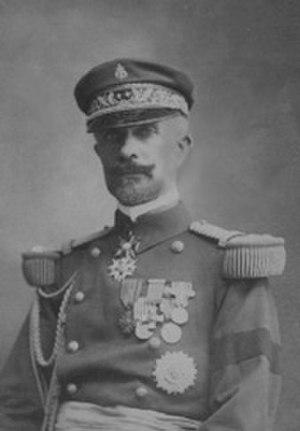
L'armée du Levant désigne les forces armées françaises en garnison au Levant dans l'entre-deux-guerres jusqu'à la Seconde Guerre mondiale, lorsque la défaite de l'Empire turc en 1918 conduisit les puissances victorieuses à se partager de larges pans de son territoire.
Le Jean Bart est un cuirassé de type dreadnought de classe Courbet construit et mis en service pour la Marine nationale française. Il est le 12ᵉ navire à porter le nom du corsaire dunkerquois.
"Henri du Couëdic de Kerérant est un officier général de la marine française. Il fut nommé contre-amiral en 1923 et a servi dans la marine pendant la première guerre mondiale. Lors de la première Guerre, il eut plus de quatre commandements à la mer. Il fut le commandant du Jean-Bart à la fin de la première guerre mondiale puis dans les Dardanelles à l'époque où eurent lieu ""les mutineries de la mer Noire"" Malgré ses blessures, il restaura l'autorité sur son navire, le Jean-Bart qui avait été pris par les mutins. Il est ensuite Commandant du port militaire de Cherbourg, l'un des trois ports Français avec Toulon et Brest puis, en 1923 secrétaire du conseil supérieur de la Marine. À partir de juin 1924, il est nommé commandant en chef de la ""Division Navale du Levant"".
Les mutineries de la mer Noire sont une série de révoltes survenues dans les troupes terrestres et les bâtiments français de l’escadre de la mer Noire en 1919, alors que le gouvernement français soutient les forces russes « blanches » contre les révolutionnaires « rouges » pendant la guerre civile russe. L’intervention française, menée avec de trop faibles moyens navals et terrestres dans un pays hostile est un échec qui n’est pas dû aux mutineries, ces dernières n'intervenant qu'après la décision de mettre un terme aux opérations militaires. Après le retour de l’expédition, les mutineries reprennent et touchent presque tous les ports où stationnent des navires de guerre : à Brest, Cherbourg, Bizerte, Lorient et Toulon avant de se terminer par une ultime poussée en Méditerranée orientale.